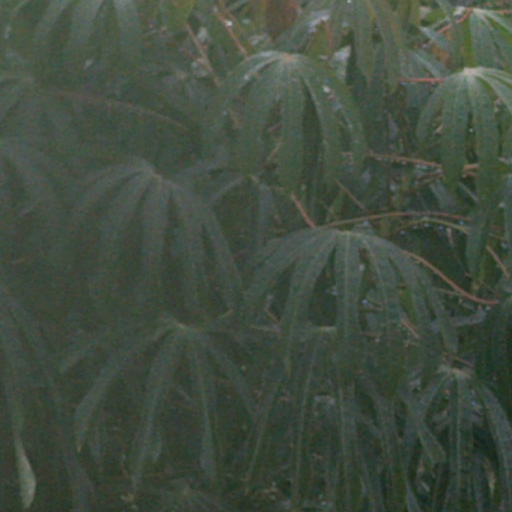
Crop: cassava